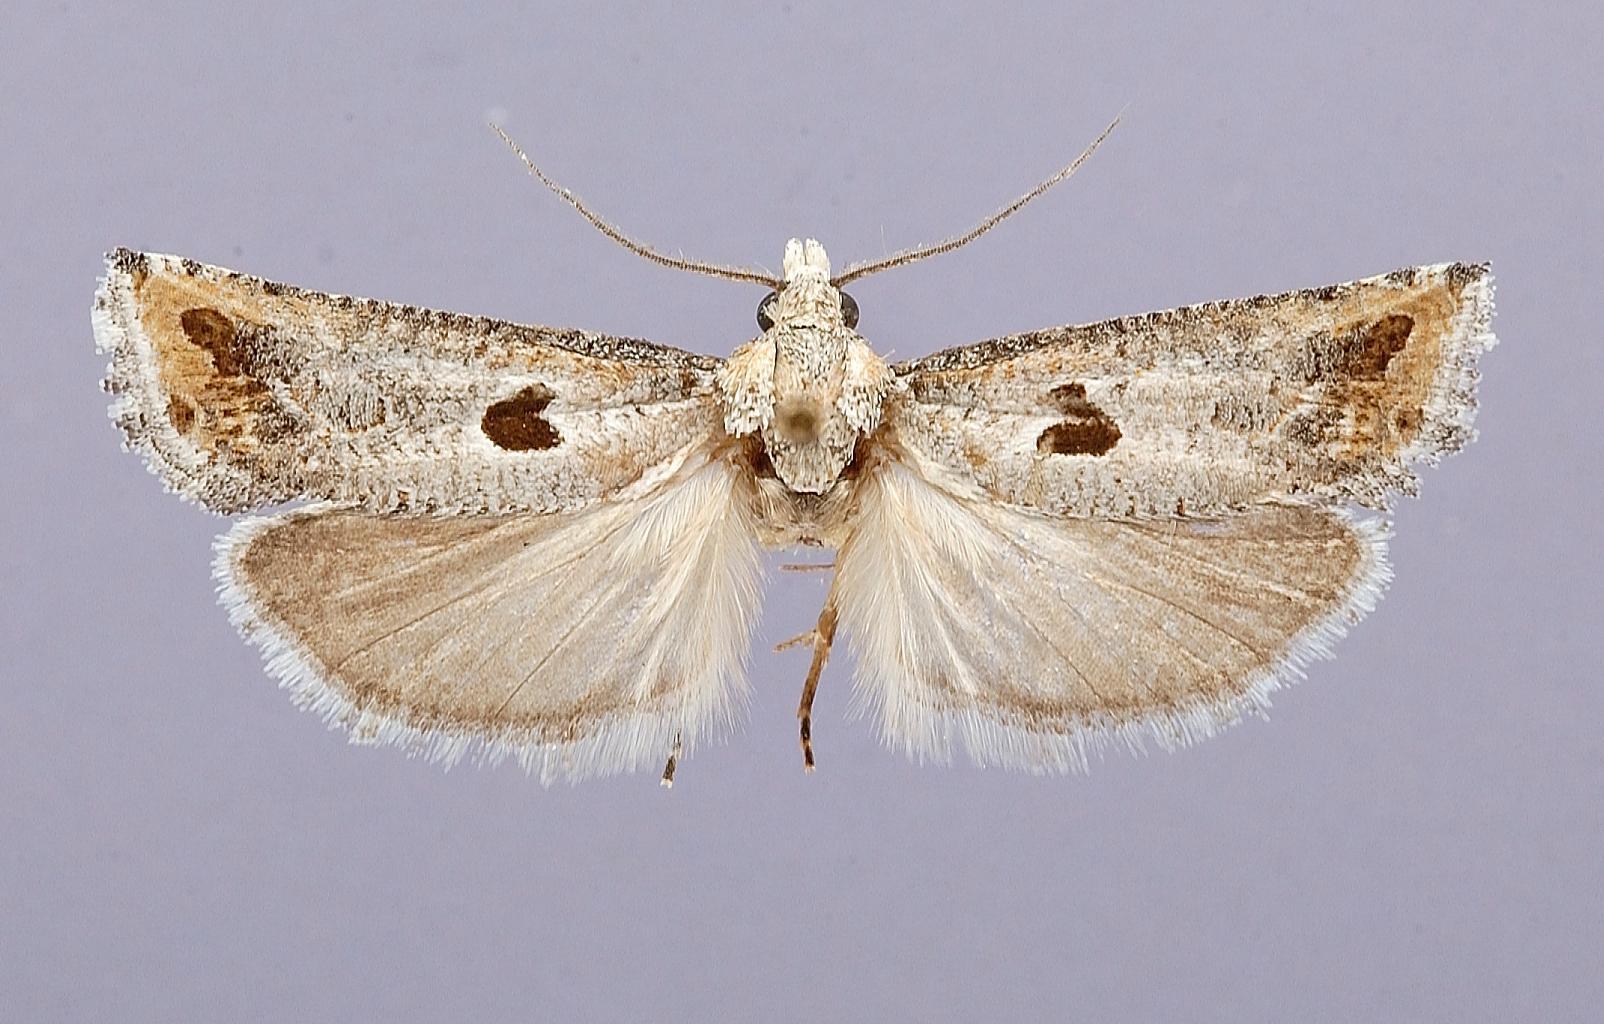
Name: Eucosma graziella
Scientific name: Eucosma graziella Blanchard, 1968
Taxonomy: Animalia, Arthropoda, Insecta, Lepidoptera, Tortricidae
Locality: Texas, Brewster Co., Big Bend National Park, Green Gulch, Brewster, Texas, United States
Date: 11 Oct 1966